DRG Class 05

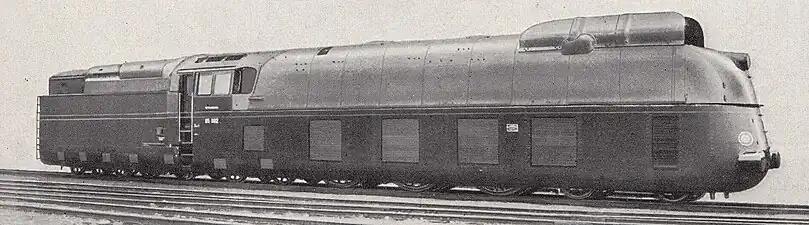
05 002 at Brockhaus, 1938

The DRG Class 05 was a class of three Deutsche Reichsbahn 4-6-4 steam locomotives (2C2 h3 in the UIC notation) used on express passenger trains in continental Europe. They were part of the DRG's standard locomotive ("Einheitslokomotive") series.